Westcotes

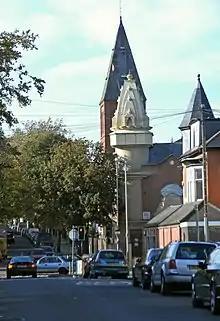
The Hindu temple and the Church of the Martyrs

The West End area, together with the Walnut Street district on the other side of the River Soar, was an important residential area in the early twentieth century. With textile, clothing and shoe-making employers such as Liberty Shoes and N. Corah and Sons nearby, and with the manufacturing centres of Woodgate and Frog Island in adjacent districts, the West End was home to many of the employees of Leicester's dominant industries. As a consequence, these areas had a vibrant community based around factory life, and around other social institution such as sports clubs and churches.